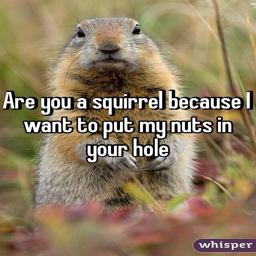
are you a squirrel because i want to put my nuts in your hole